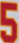
Number: 5